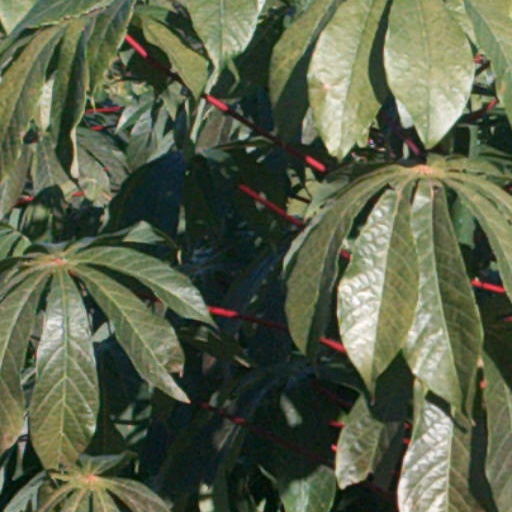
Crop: cassava